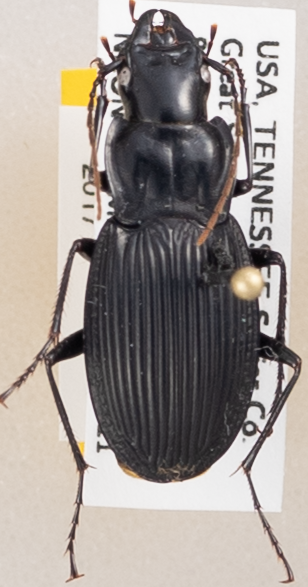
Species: Dicaelus teter
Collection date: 2017-07-11
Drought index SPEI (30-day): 0.552
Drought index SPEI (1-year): -0.71
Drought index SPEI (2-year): -0.572